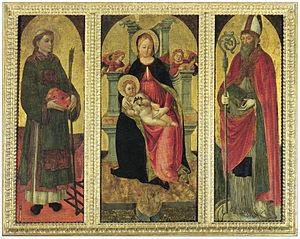
Paolo da Caylina l'Ancien, également appelé Paolo da Brescia, est un peintre italien de l'époque de la Renaissance né à Brescia entre 1420 et 1430 et mort dans sa ville natale après 1486.